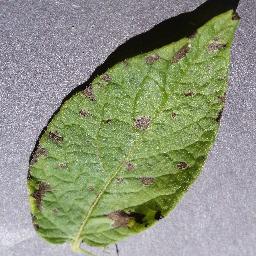
Label: Potato___Early_blight